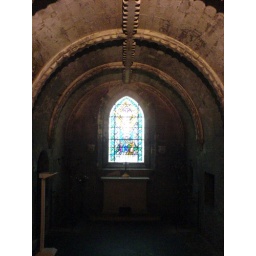
Stained glass window in Sacristy (crypt), Rosslyn